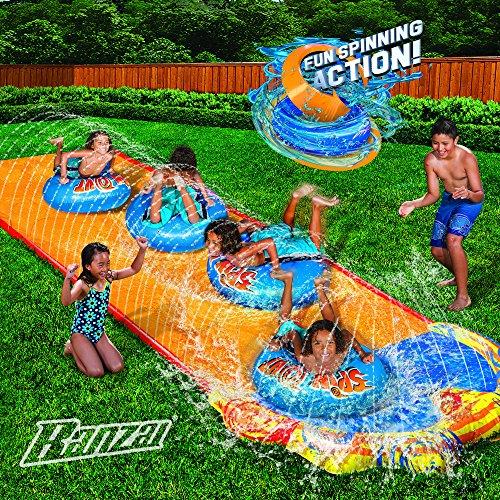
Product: BANZAI Spin Out Slide with Spin Disk Bodyboard
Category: Toys & Games | Sports & Outdoor Play | Inflatable Bouncers
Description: Oversized inflatable rider tube with sturdy handles included.
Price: $14.12
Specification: ProductDimensions:14x2.5x12inches|ItemWeight:4.25pounds|ShippingWeight:4.25pounds(Viewshippingratesandpolicies)|ASIN:B071L7S6ZF|Itemmodelnumber:11647FR|Manufacturerrecommendedage:5yearsandup